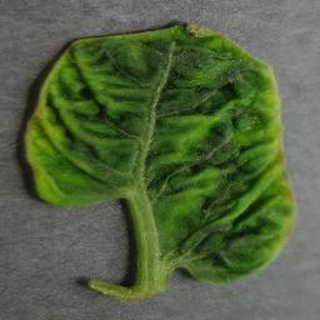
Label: tomato_yellow_leaf_curl_virus